Herefordshire

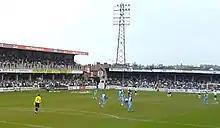
Edgar Street is the home ground of Hereford F.C., the successors to Hereford United, the only club from the county to have ever played in The Football League.

The county is famous for its apple and pear orchards, and its cider. There are many orchards around the county but not as many as there once were.